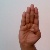
The image shows a hand gesture representing the letter 'B' in Indian Sign Language.